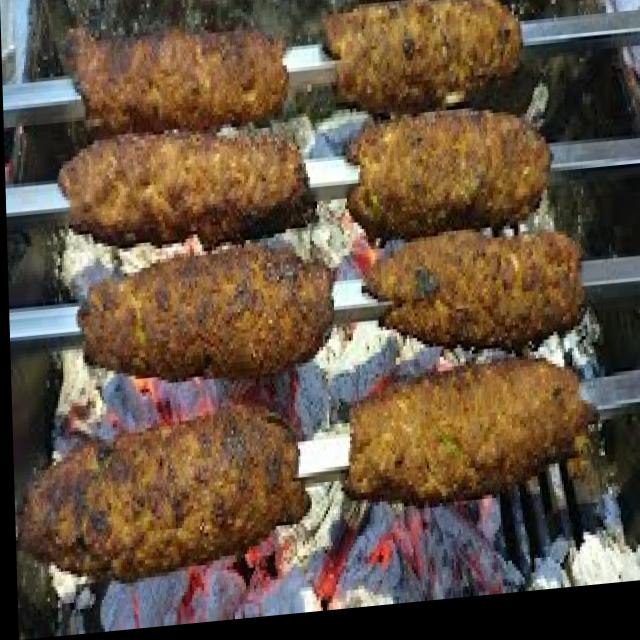
Dish: kebab